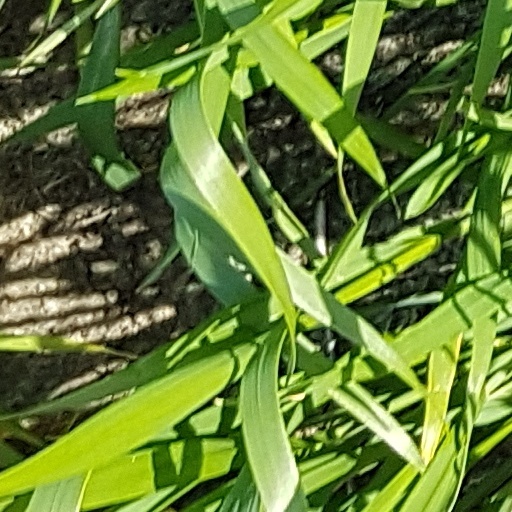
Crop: wheat